Pief Panofsky

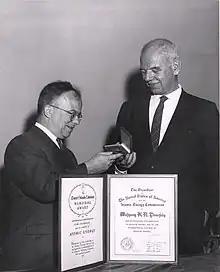
Panofsky (left) being awarded the E.O. Lawrence Award in 1961

Wolfgang Kurt Hermann "Pief" Panofsky (April 24, 1919 – September 24, 2007), was a German-American physicist who won many awards including the National Medal of Science.